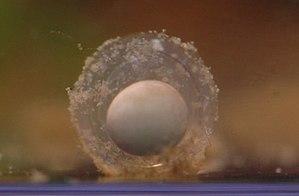
Neurergus kaiseri est une espèce d'urodèles de la famille des Salamandridae. Elle fait partie de la liste des 100 espèces les plus menacées au monde établie par l'UICN en 2012.